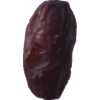
Label: dates